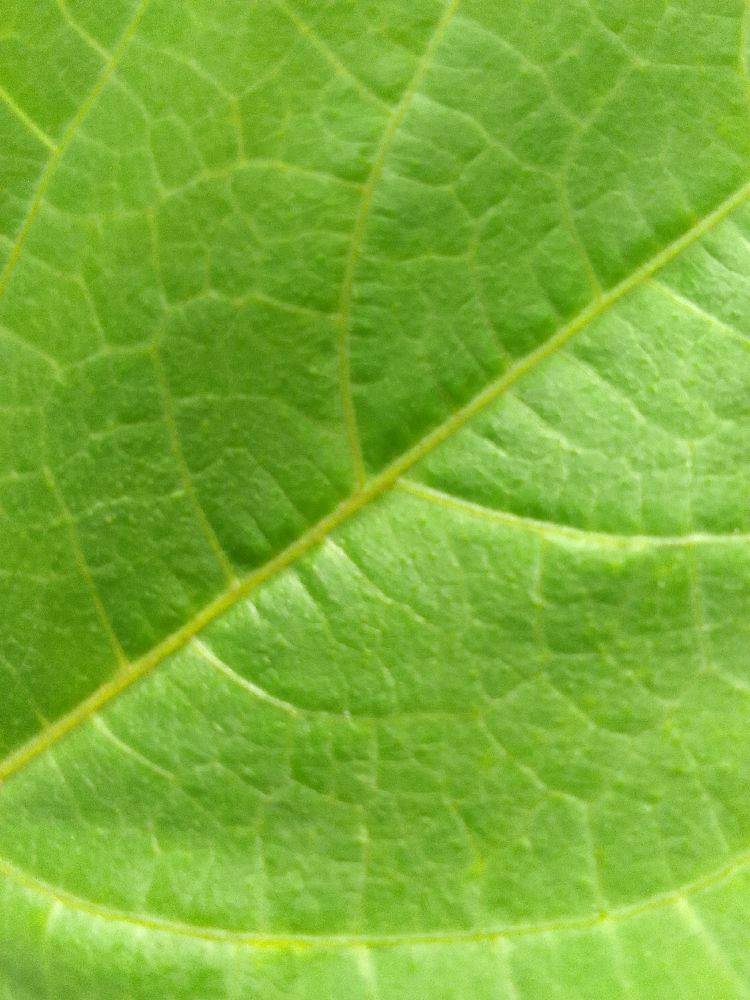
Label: healthy